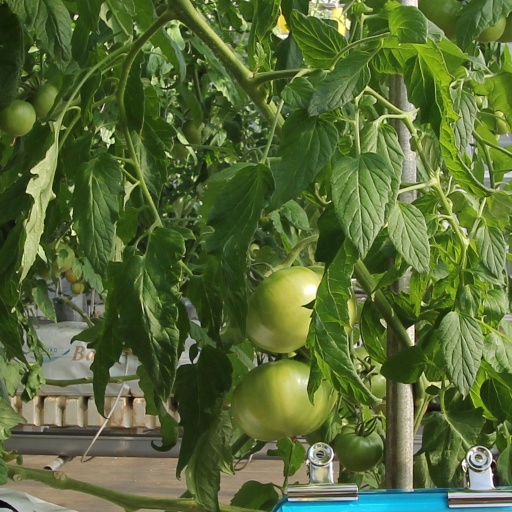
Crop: tomato